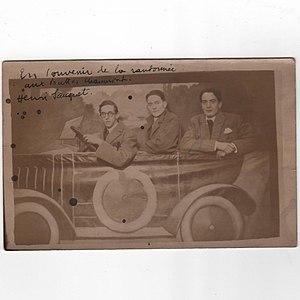
Photo prise chez un photographe dans un décor (fausse automobile). Pierre Lardin au milieu, Henri Sauguet au volant et Jacques Lardin son frère à l'arrière.
Pierre Lardin, né le 14 janvier 1902 et mort en août 1982 à Paris, est un artiste verrier français, l'un des plus réputés de l'après-guerre avec Max Ingrand et Robert Pansart.